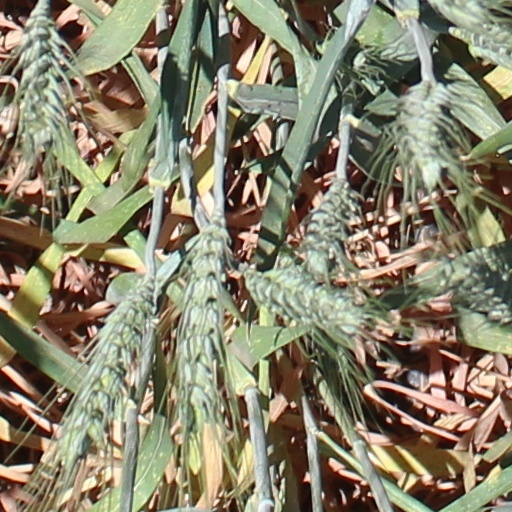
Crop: wheat